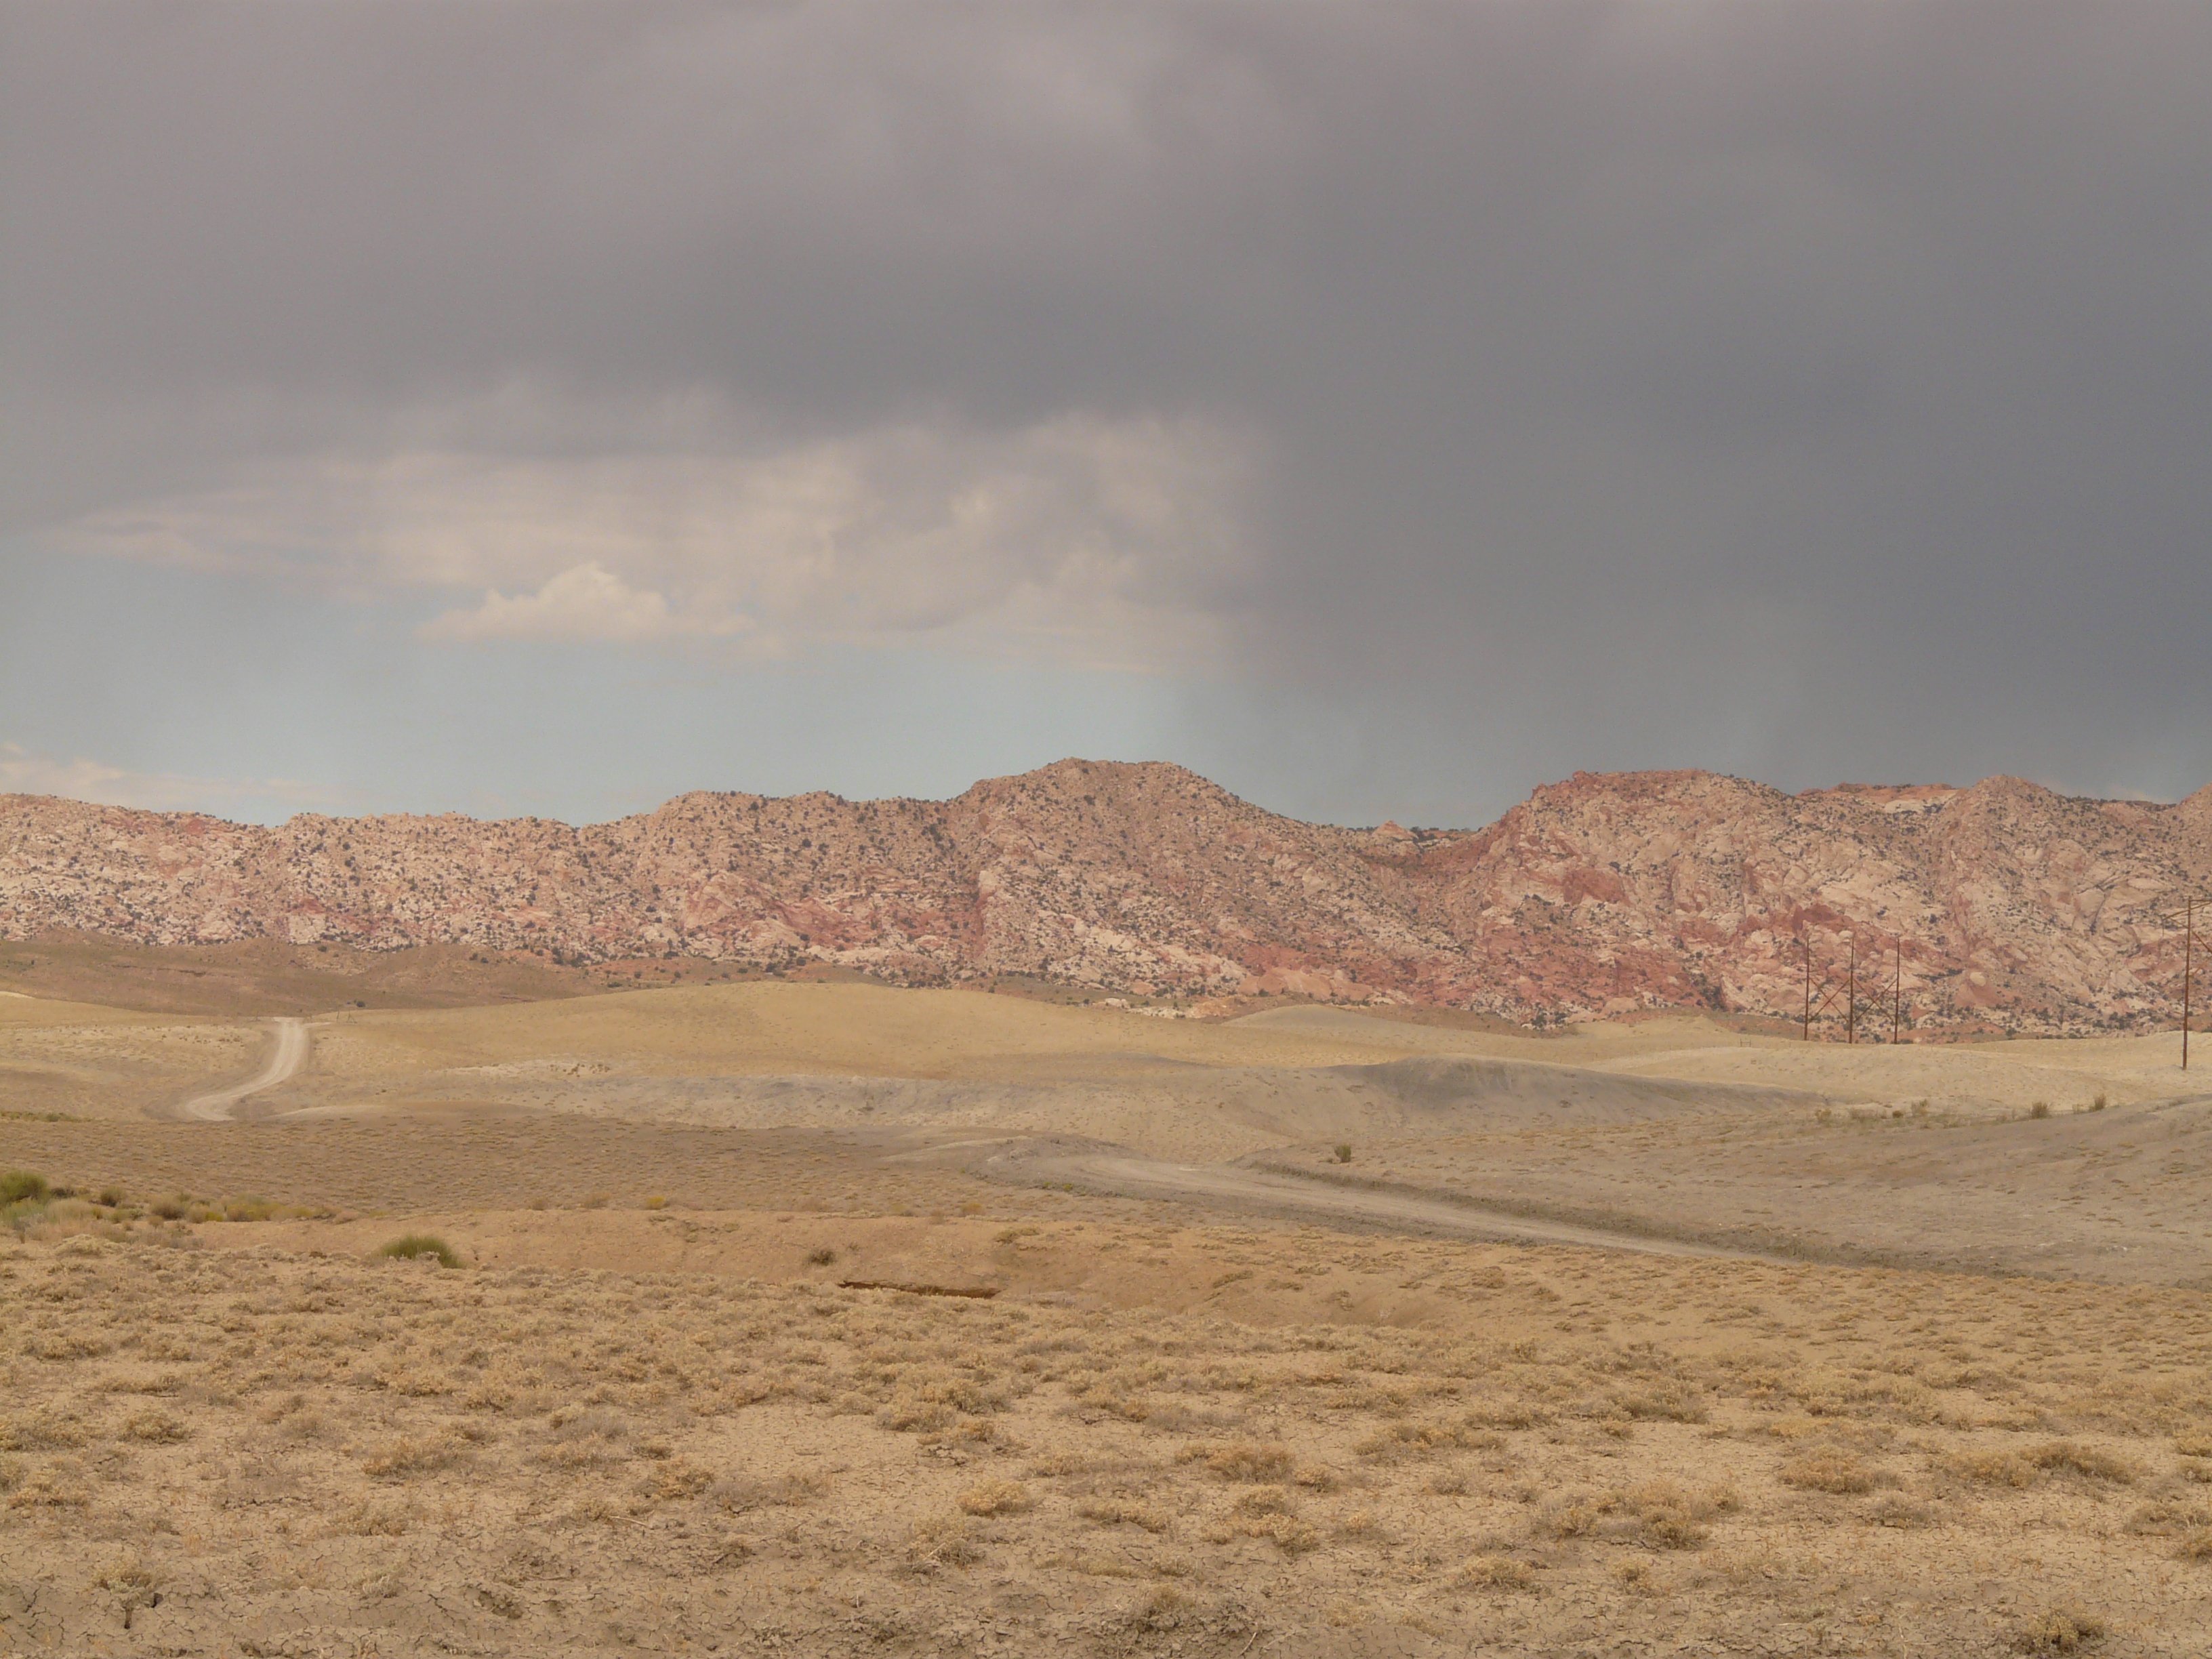
landscape, sand, rock, wilderness, mountain, cloud, road, field, prairie, hill, desert, valley, drive, storm, usa, america, soil, freedom, route, heat, plain, straight, clouds, geology, grassland, badlands, hot, plateau, gloomy, away, ecosystem, wadi, embers, steppe, landform, straight road, natural environment, geographical feature, aeolian landform, mountainous landforms